Enter Inspector Duval

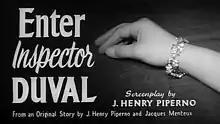

Enter Inspector Duval is a low budget 1961 British crime film directed by Max Varnel and starring Anton Diffring, Diane Hart and Mark Singleton. The screenplay was by J. Henry Piperno based on a story by Piperno and Jacques Monteux.